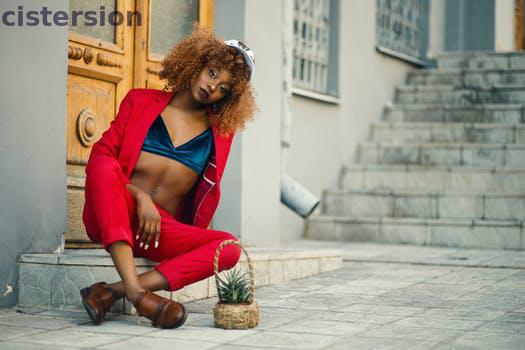
Label: Watermark